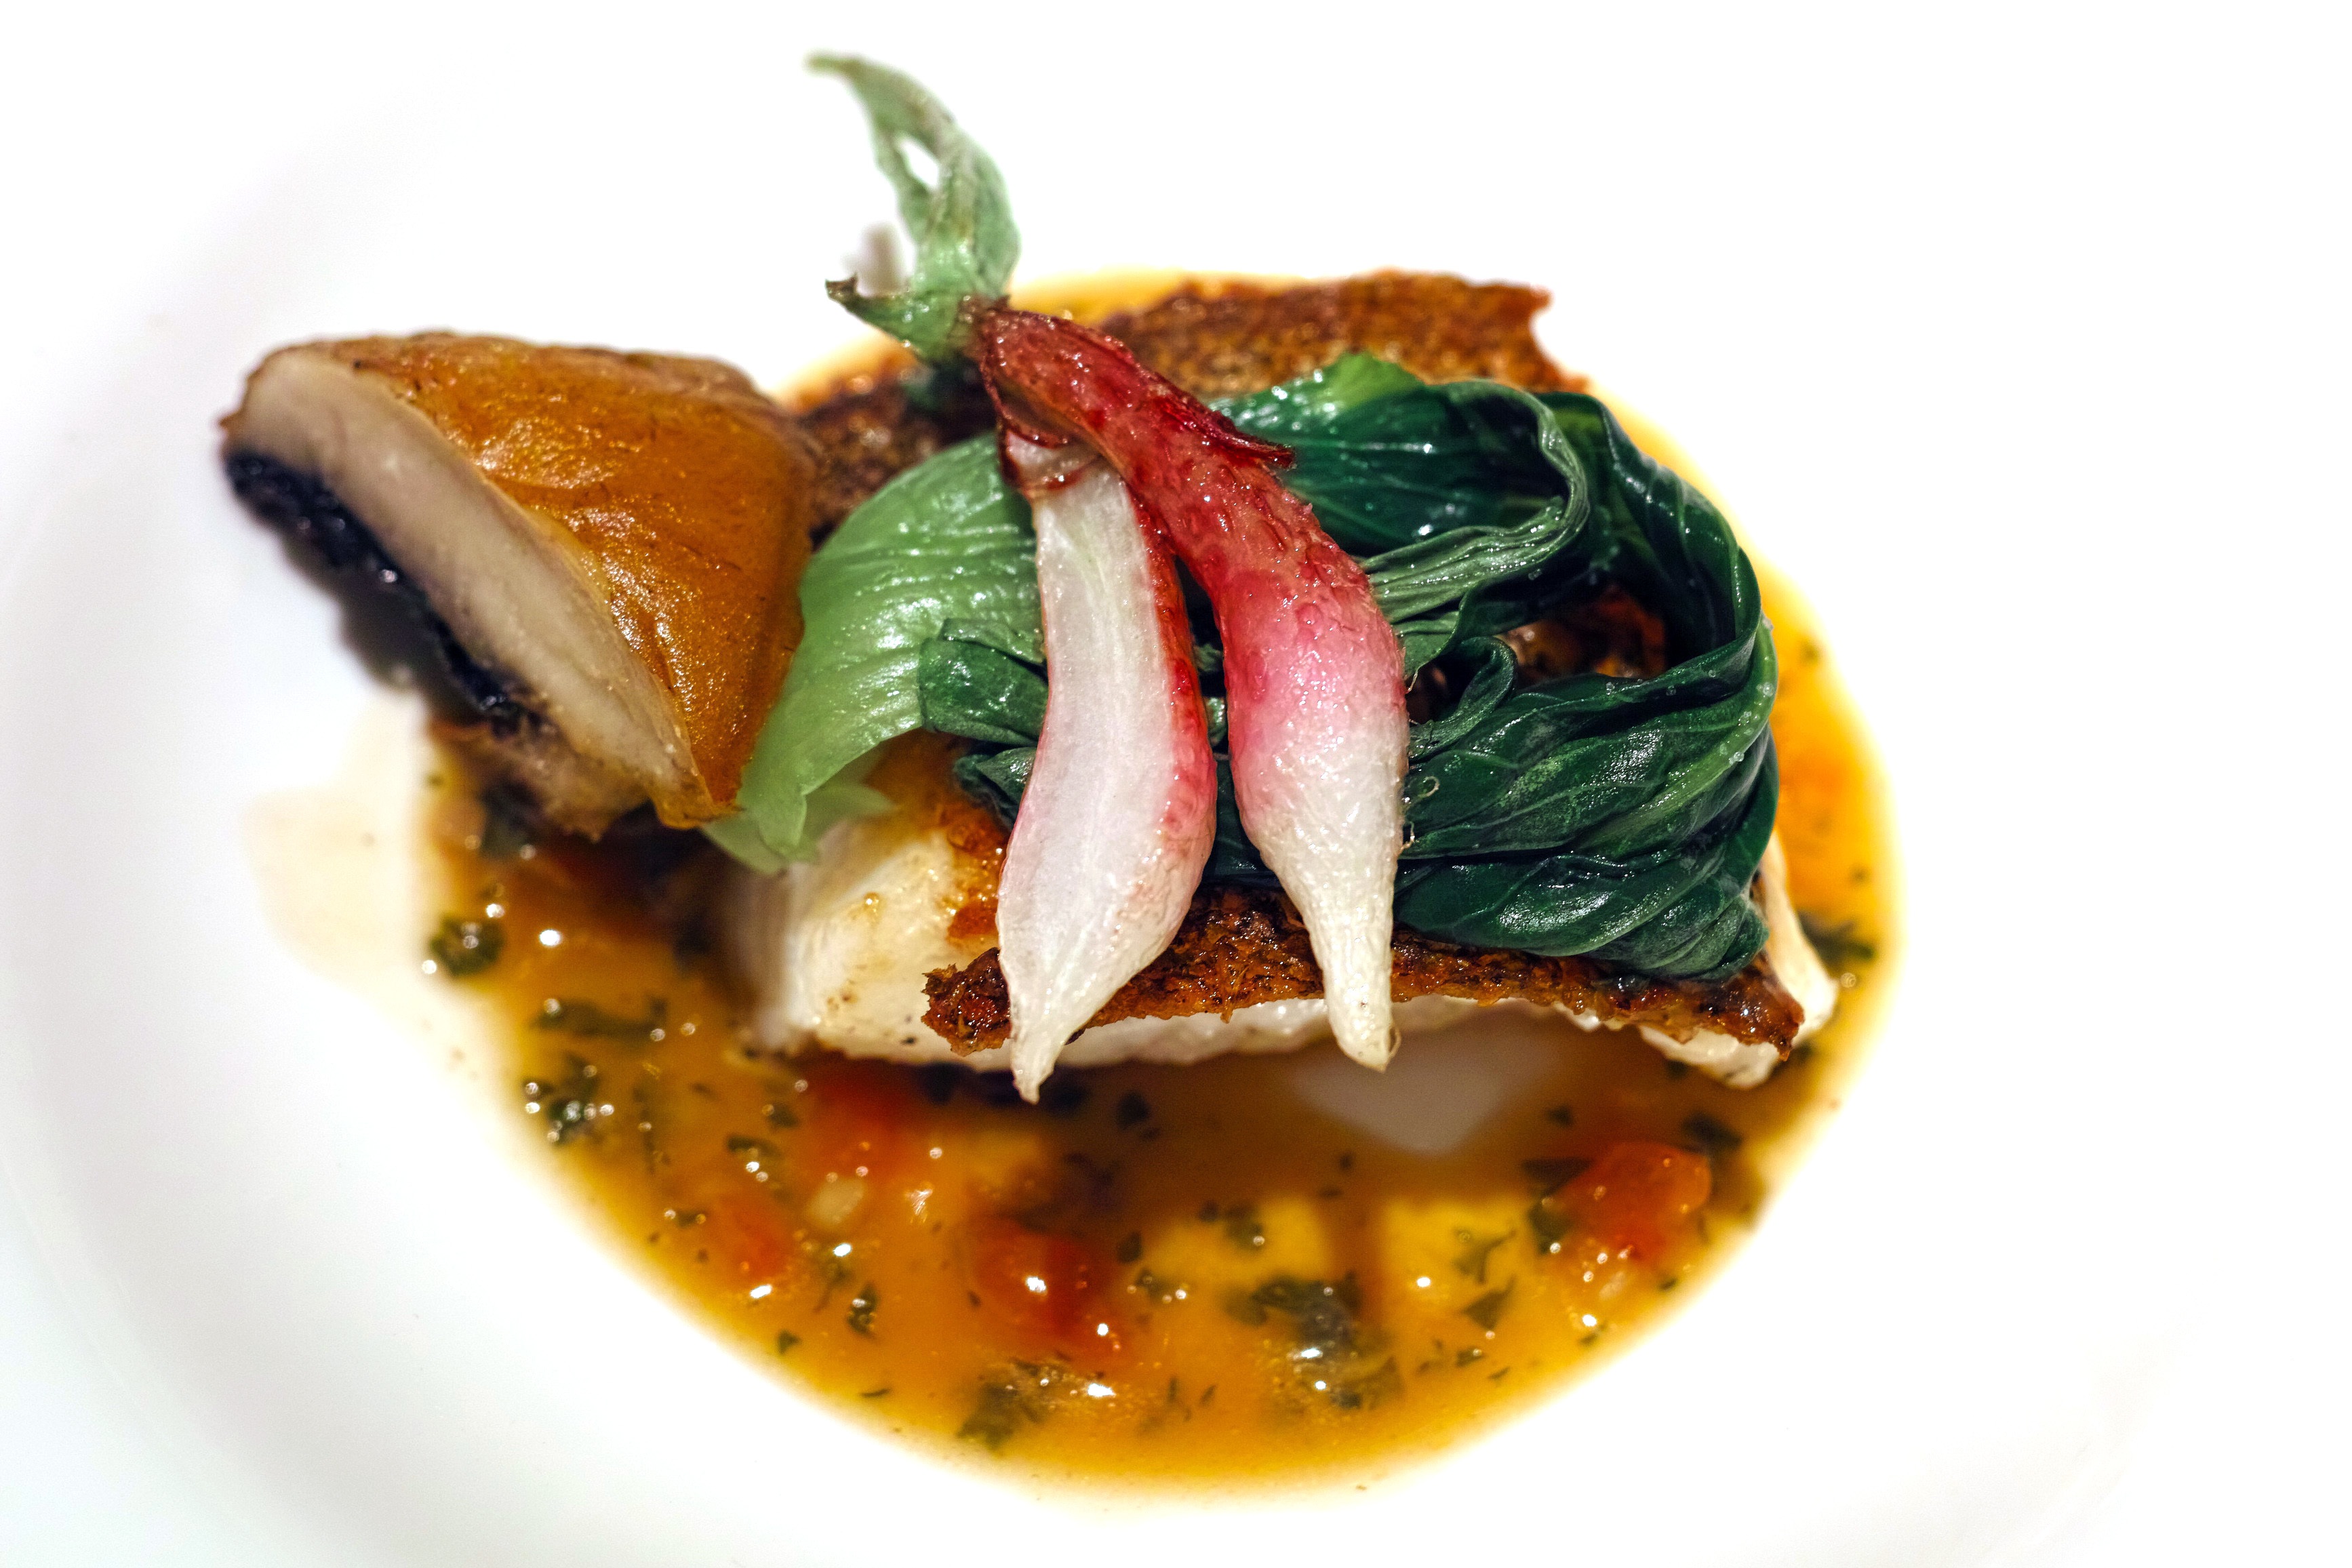
restaurant, dish, meal, food, produce, vegetable, seafood, fish, meat, cuisine, asian food, french, vegetarian food, french cuisine, fish dishes, lingcod